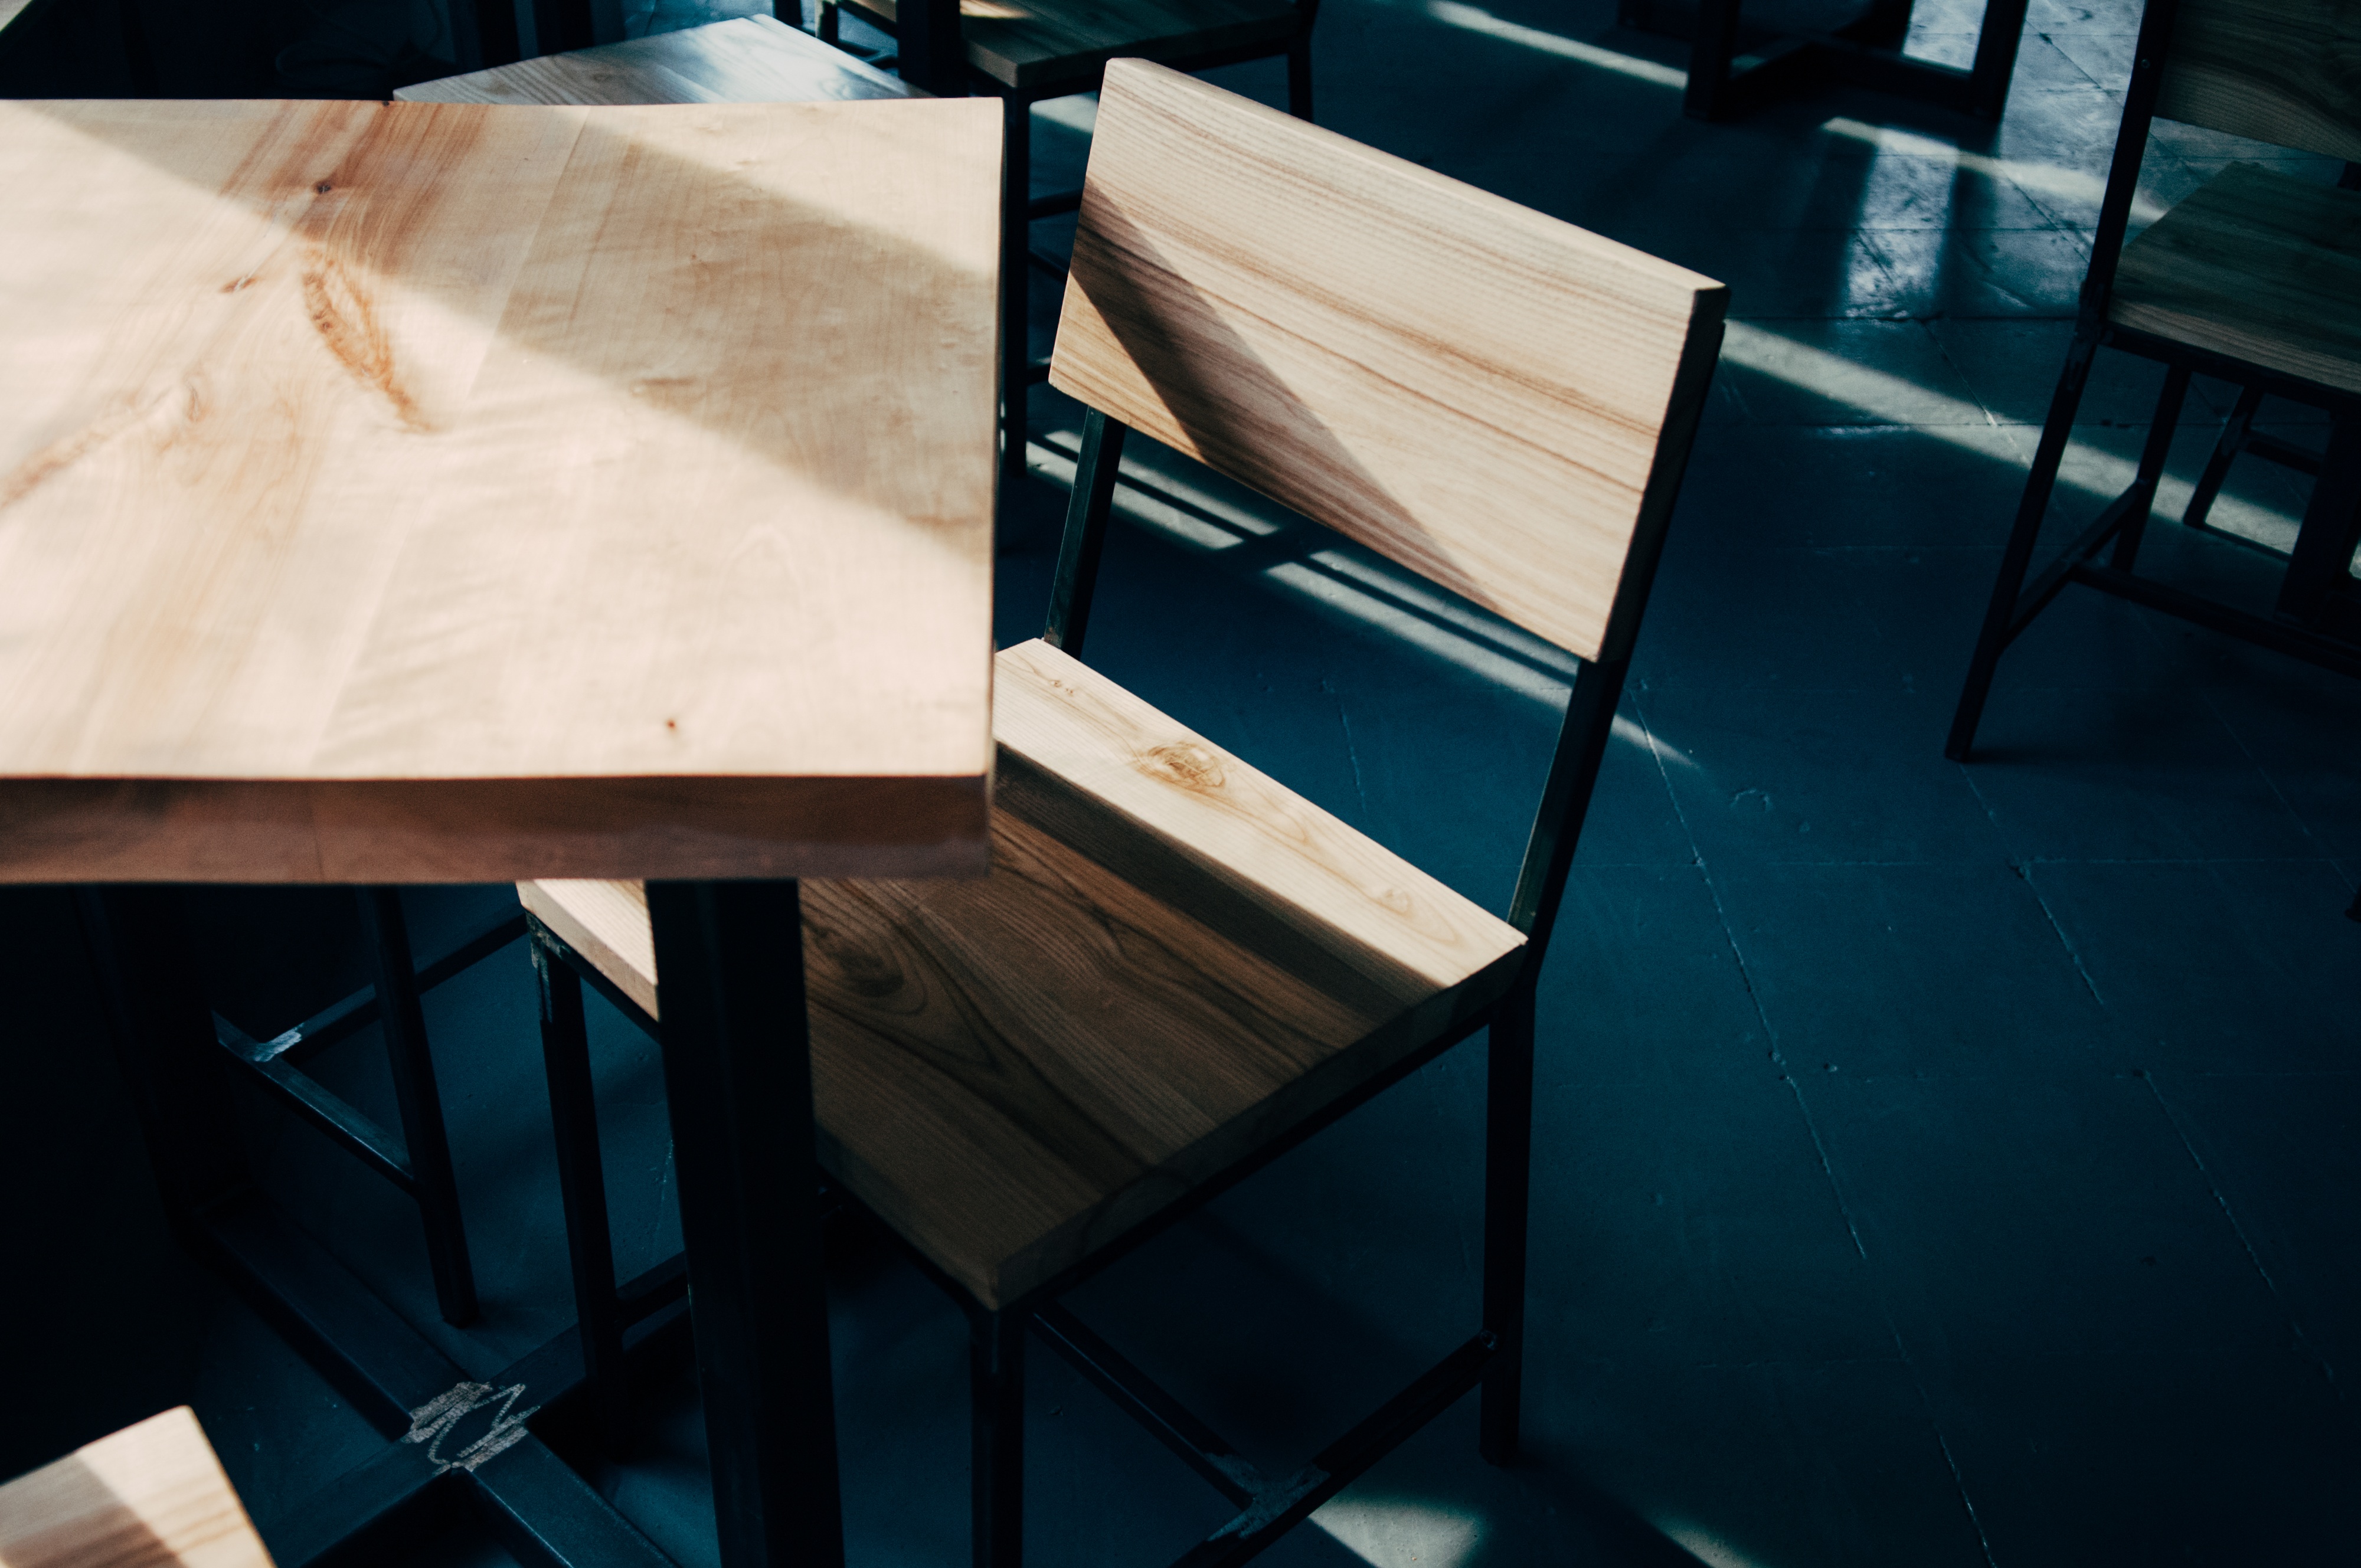
table, light, wood, ground, floor, glass, color, blue, furniture, room, classroom, chairs, art, indoors, design, wooden, shape, screenshot, furnitures